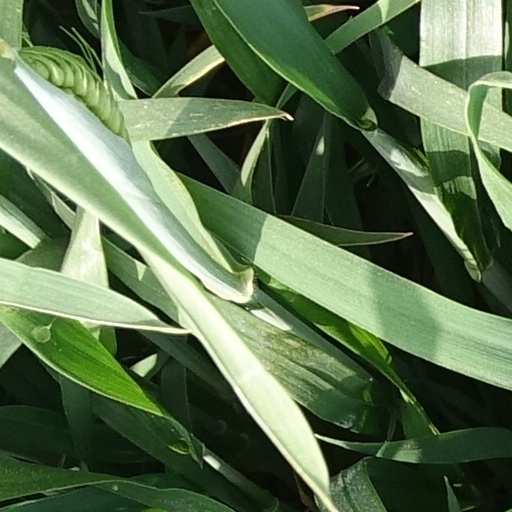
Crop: wheat